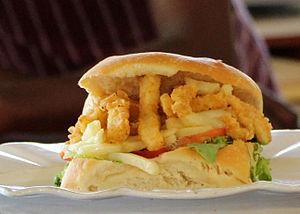
Cette page présente différents sandwichs et tartines existant à travers le monde.